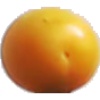
Label: cherry_wax_yellow